Favourable conservation status of wolves in Europe

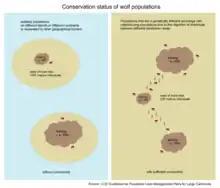
Definition of favourable conservation state for wolves (LCIE)

According to an IUCN guideline for unspecified animal species, at least 1000 sexually mature individuals are required in an "isolated" population to ensure its survival and avoid possible inbreeding depression. Connectivity with neighbouring populations has the effect that far fewer individuals are required to avoid inbreeding depression. According to the "Guidelines for Management Plans for Large Carnivores at Population Level" of the Large Carnivore Initiative for Europe, a division of the IUCN, a population of more than 250 adult wolves may be sufficient to be classified as "Least Concern" if the wolf population in question has connectivity with others in such a way that the immigrants have genetic and demographic effects.